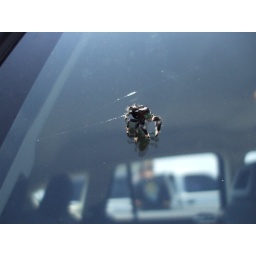
jumping spider found on my car at the beach in Fl